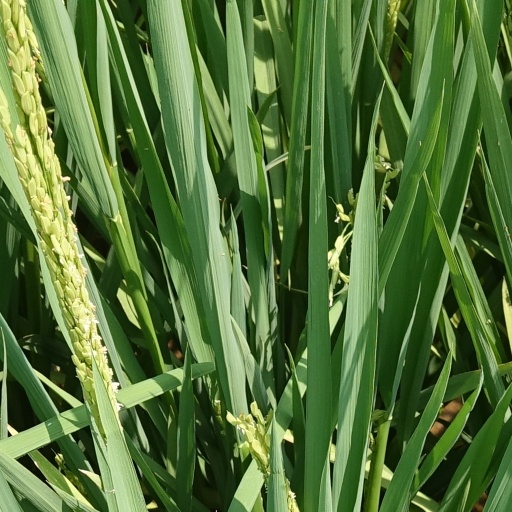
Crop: rice